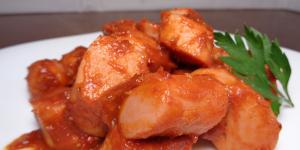
salchichas a la diabla con chile de arbol